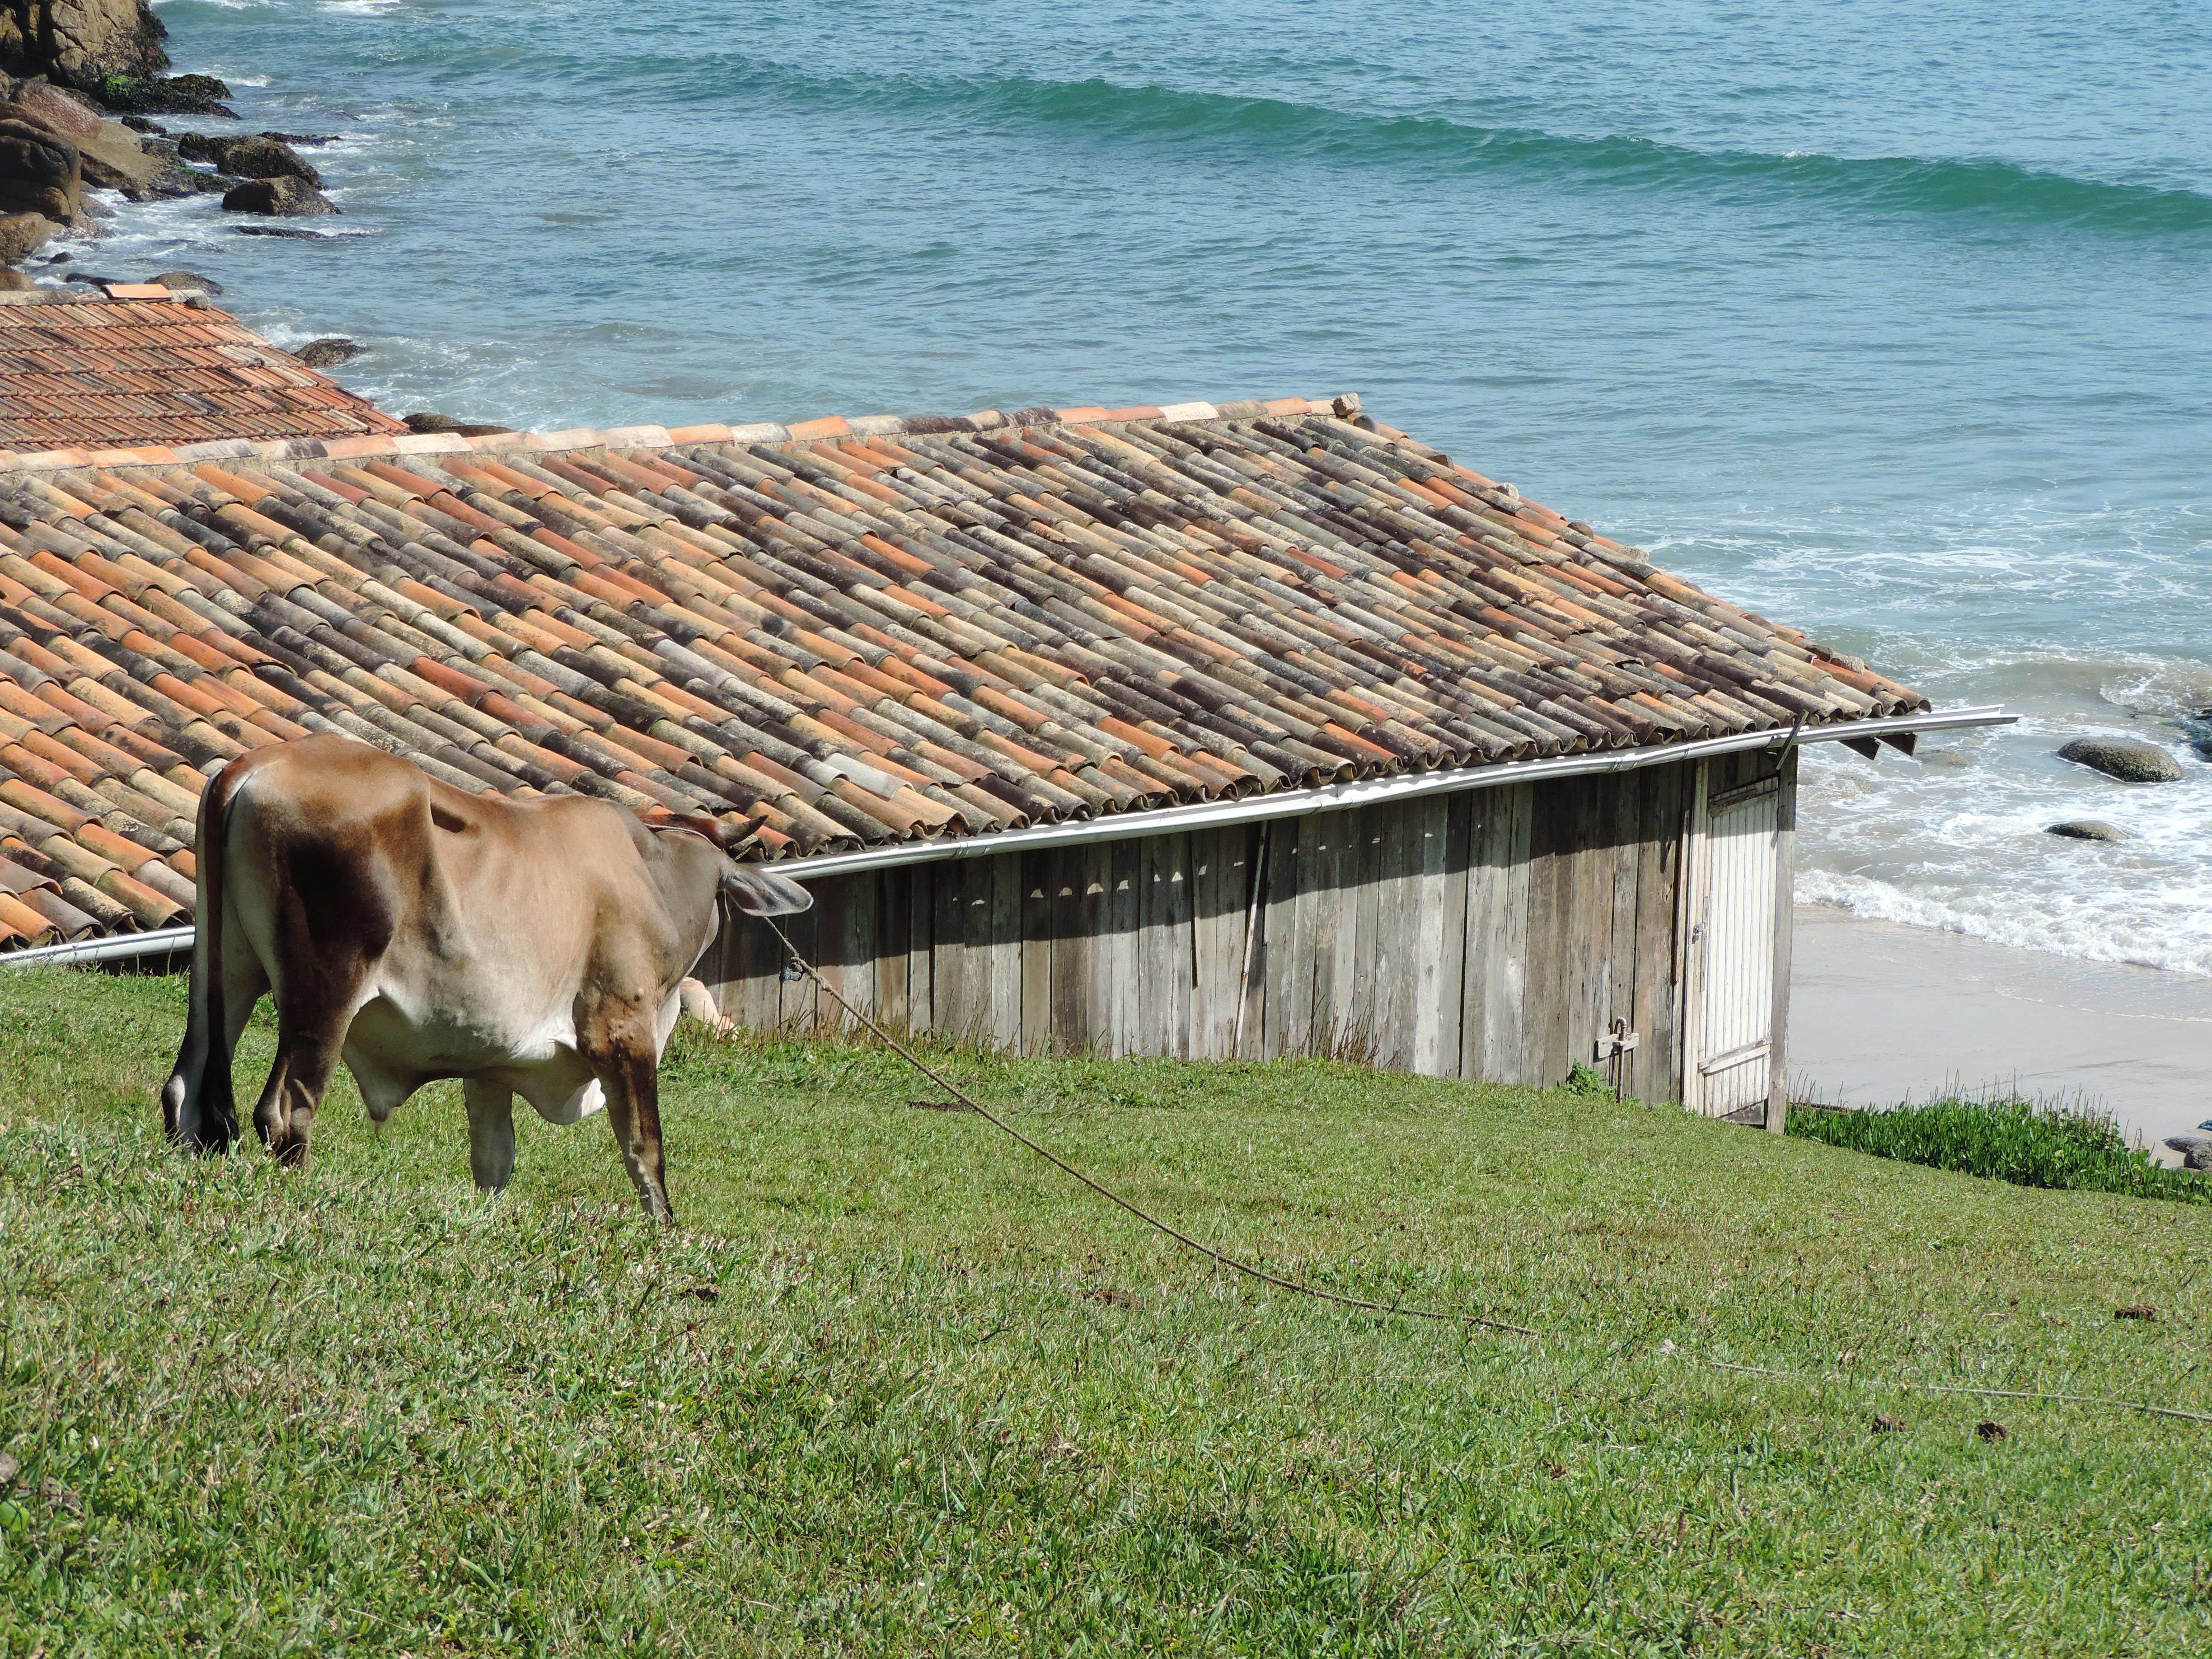
farm, pasture, brazil, rural area, santa catarina, horse like mammal, garopaba